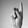
ASL letter: K